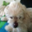
Label: dog